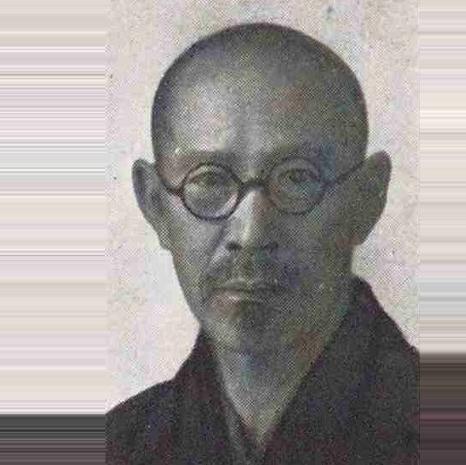
Age: 73